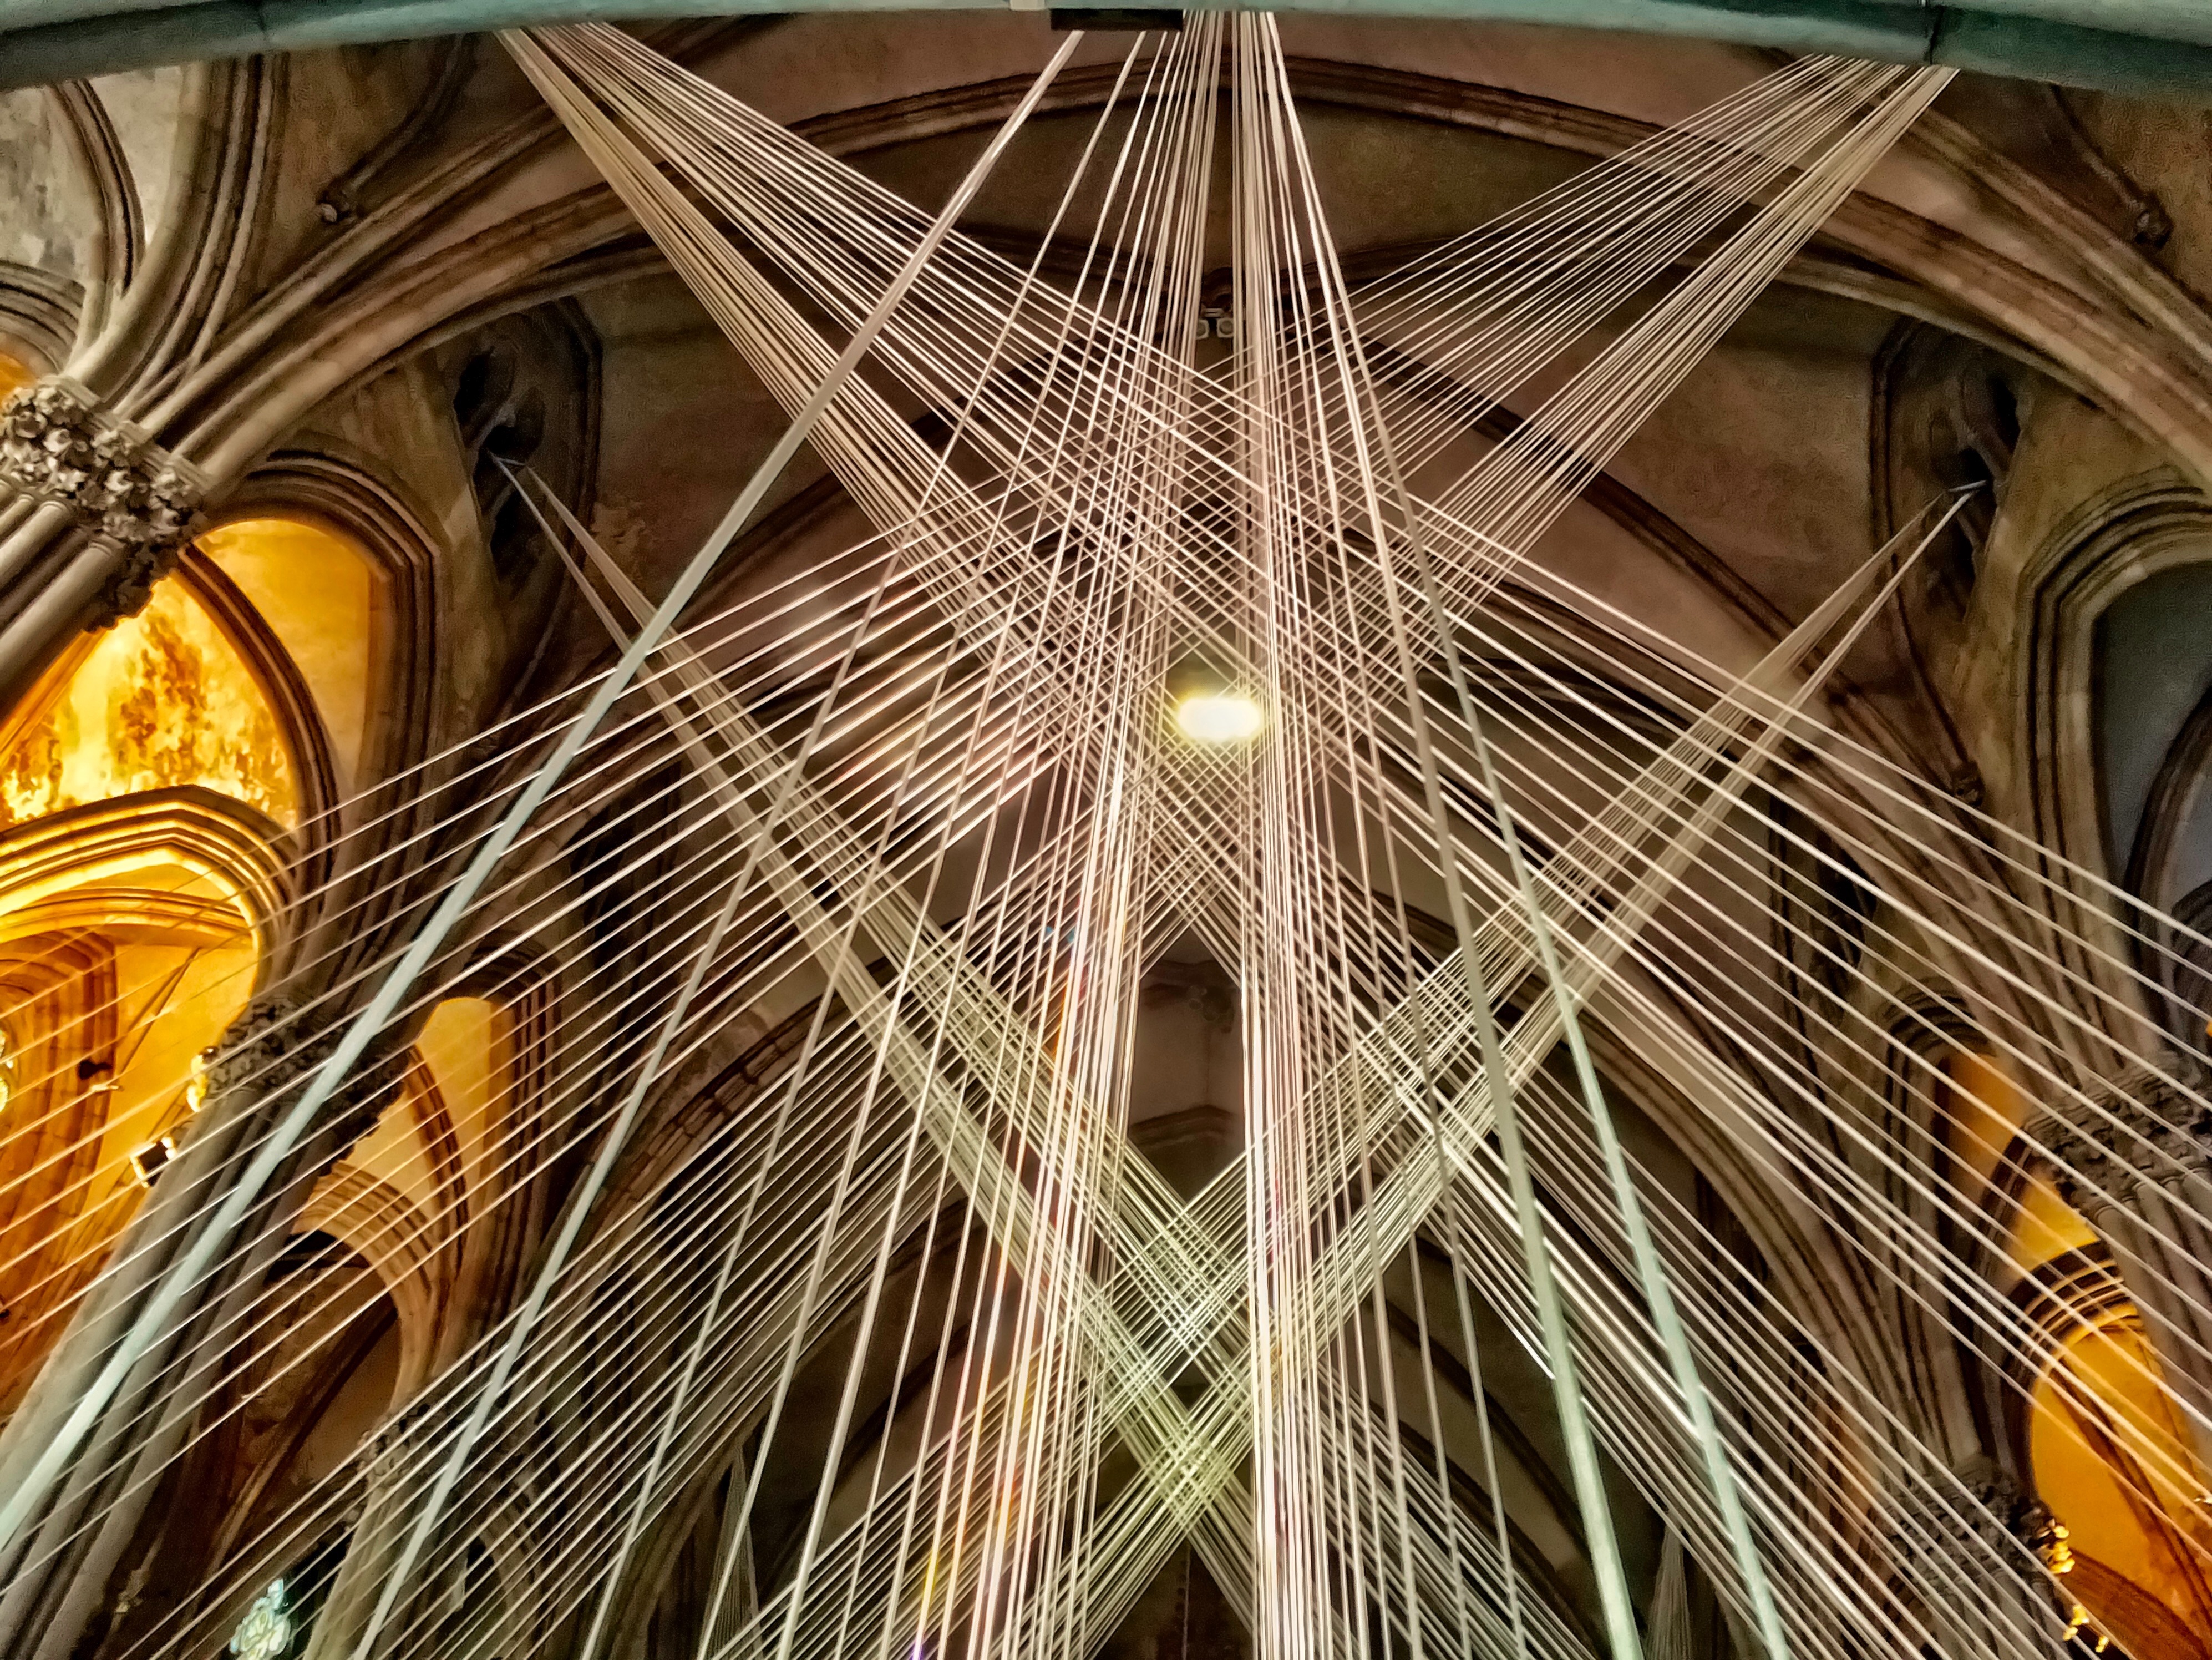
architecture, wood, france, religion, church, christian, french, cathedrale, dome, alsace, mulhouse